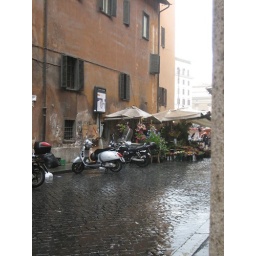
i loved the smell.. all the old books in this street market and the rain hitting hot cobblestones.